ANZAC Mounted Division

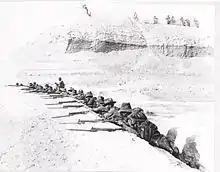
The 5th Light Horse Regiment defending the Ghoraniye bridge-head

While this was going on, at 15:00 the Wellington Mounted Rifles and the 4th (ANZAC) Battalion ICCB were destroying of railway line and several culverts to the south-east. That night, the 5th Light Horse Regiment was sent north of Amman to destroy a railway bridge. Amman was now cut off from reinforcements by rail but the previous day's fighting convinced Chaytor that his force was not strong enough to take Amman alone. To their north the 1st Light Horse Brigade and 60th Division had captured Es Salt and were defending it against counter-attacks. The GOC 60th Division, Major-General John Shea, ordered the 181st (2/6th London) Brigade and two batteries of mountain guns to Amman. After they arrived early on 28 March, Chaytor decided to attack again. The assault began at 13:00 and was again defeated by heavy gunfire. On 29 March, having repaired the railway track, a train of Turkish reinforcement arrived at Amman from the north. Chaytor decided to order a night attack and at 02:00 on 30 March, the division attacked and had some success, but eight hours later, by 10:00 it was clear the attack would not succeed. But it was not until four hours later, soon after 14:00, it was decided to call off the battle and return to the Jordan valley.